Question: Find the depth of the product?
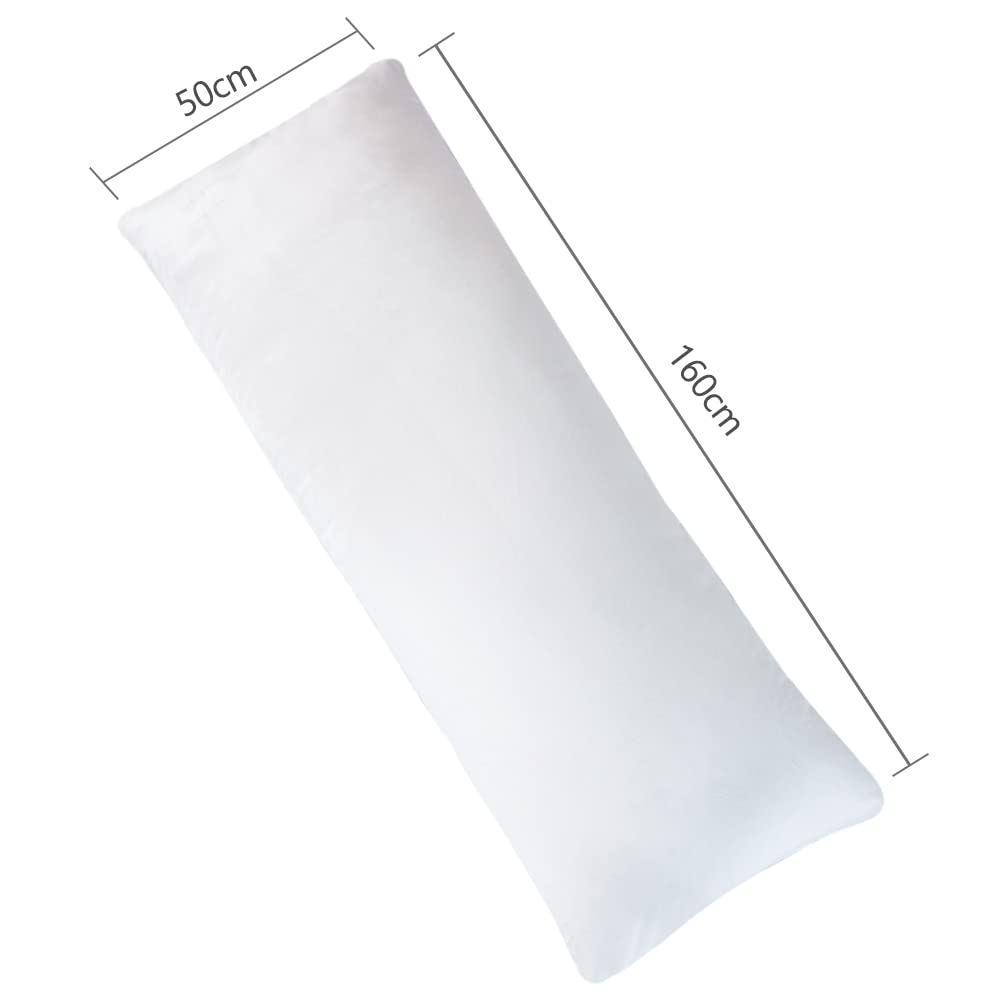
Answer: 160.0 centimetre